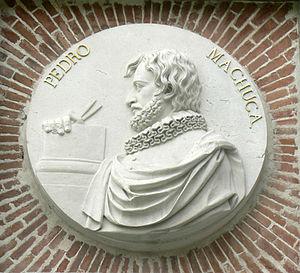
Le peintre et architecte espagnol Pedro Machuca (Tolède, 1490 – 1550). Medaillon incrusté dans la façade du Musée du Prado, Madrid.
Pedro Machuca est un architecte espagnol surtout connu pour avoir conçu le Palais de Charles Quint en Grenade.